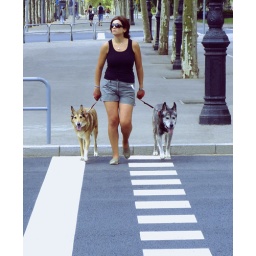
A native blind girl walks with two guide dogs at Diagonal avenue in Barcelona